Bloomingdale School (Illinois)

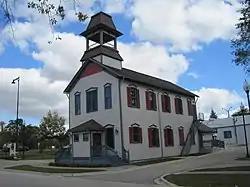

The Bloomingdale School is a historical building in the Queen Anne style in Bloomingdale, Illinois. In 1994 it was listed on the National Register of Historic Places as the Bloomingdale School-Village Hall.